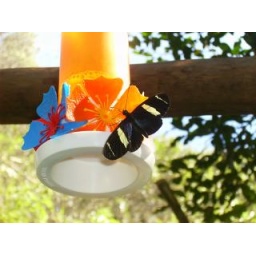
a butterfly in the bird park